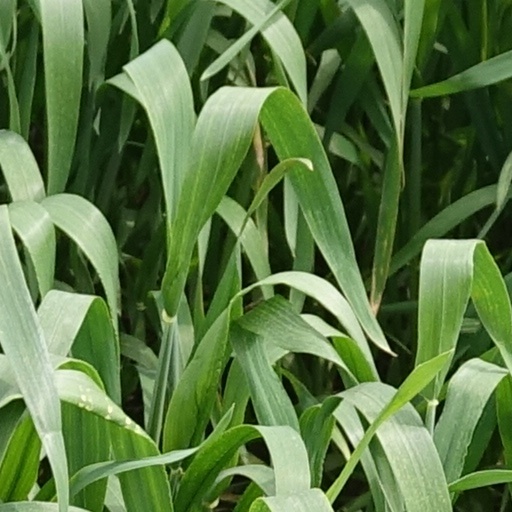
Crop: wheat